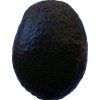
Label: black_avocado